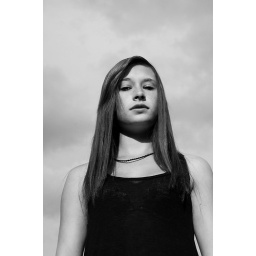
Living in black & white